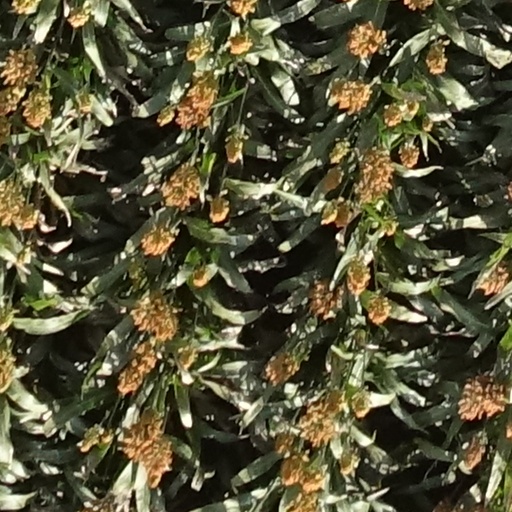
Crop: sorghum